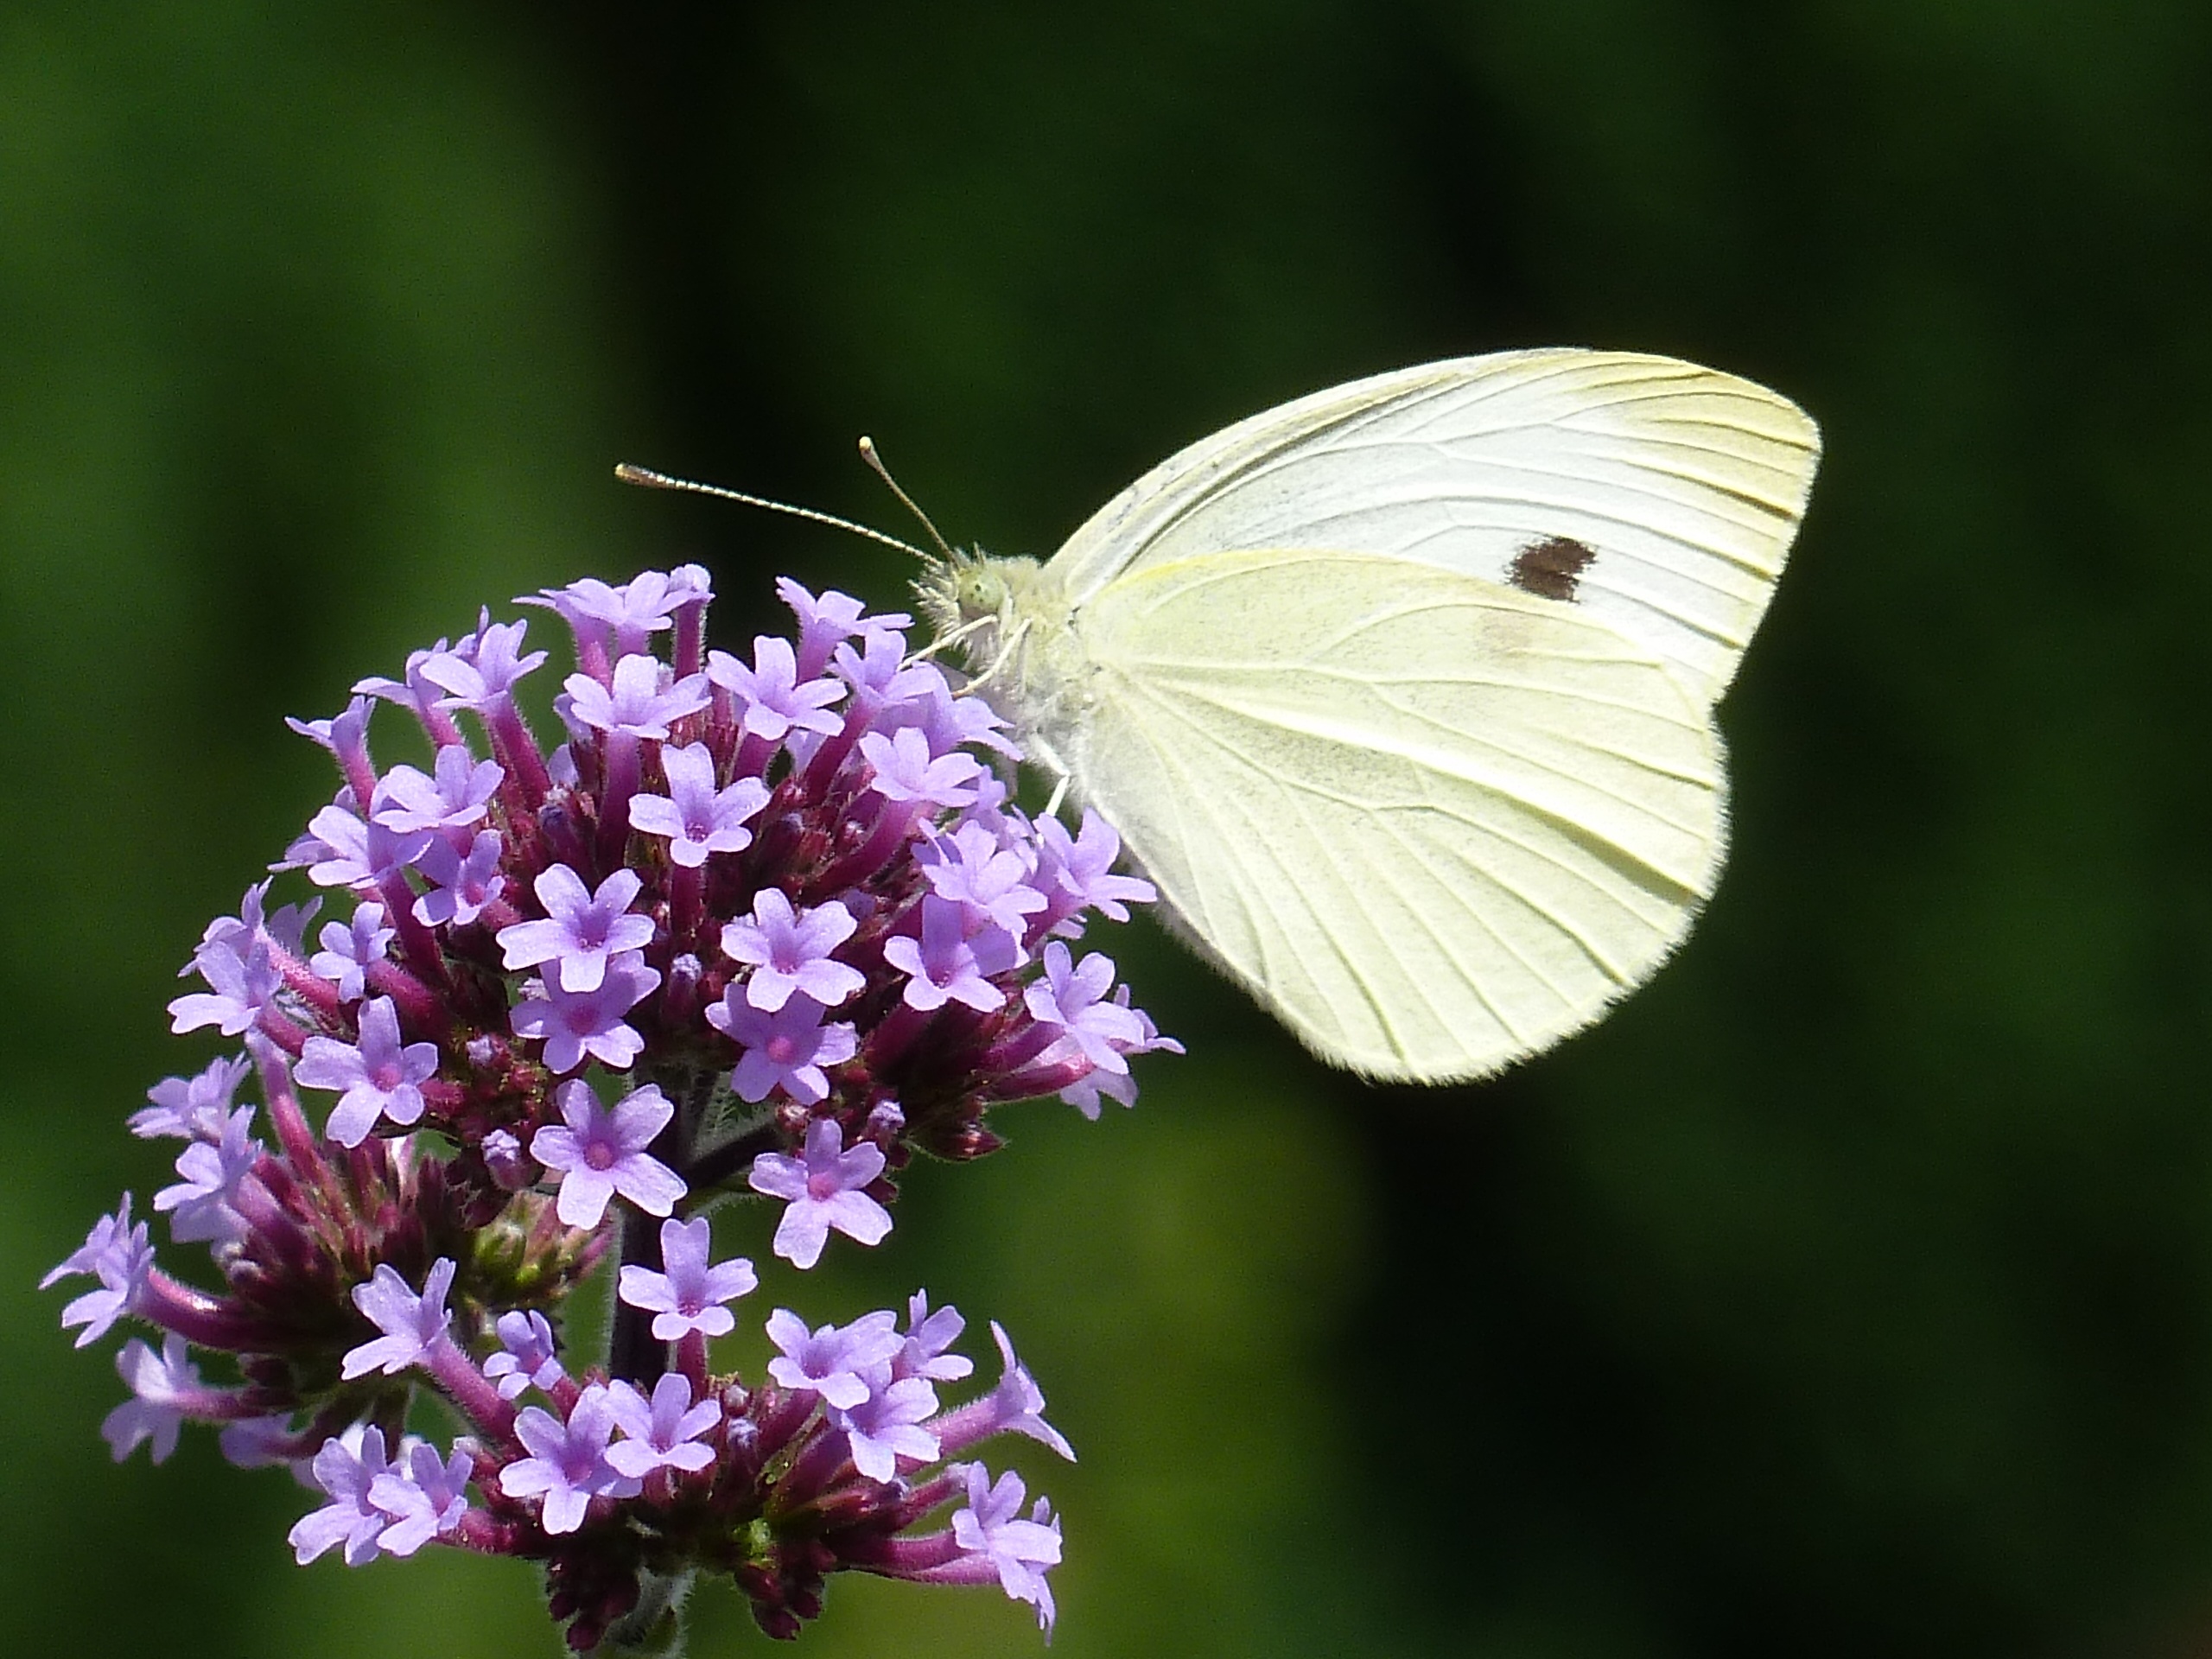
nature, blossom, plant, white, flower, purple, petal, bloom, insect, botany, butterfly, flora, fauna, invertebrate, wildflower, close up, violet, nectar, pieridae, macro photography, arthropod, pollinator, verbena, moths and butterflies, lycaenid, brush footed butterfly, colias, cabbage butterfly, argentine vervain, verbenia extinct